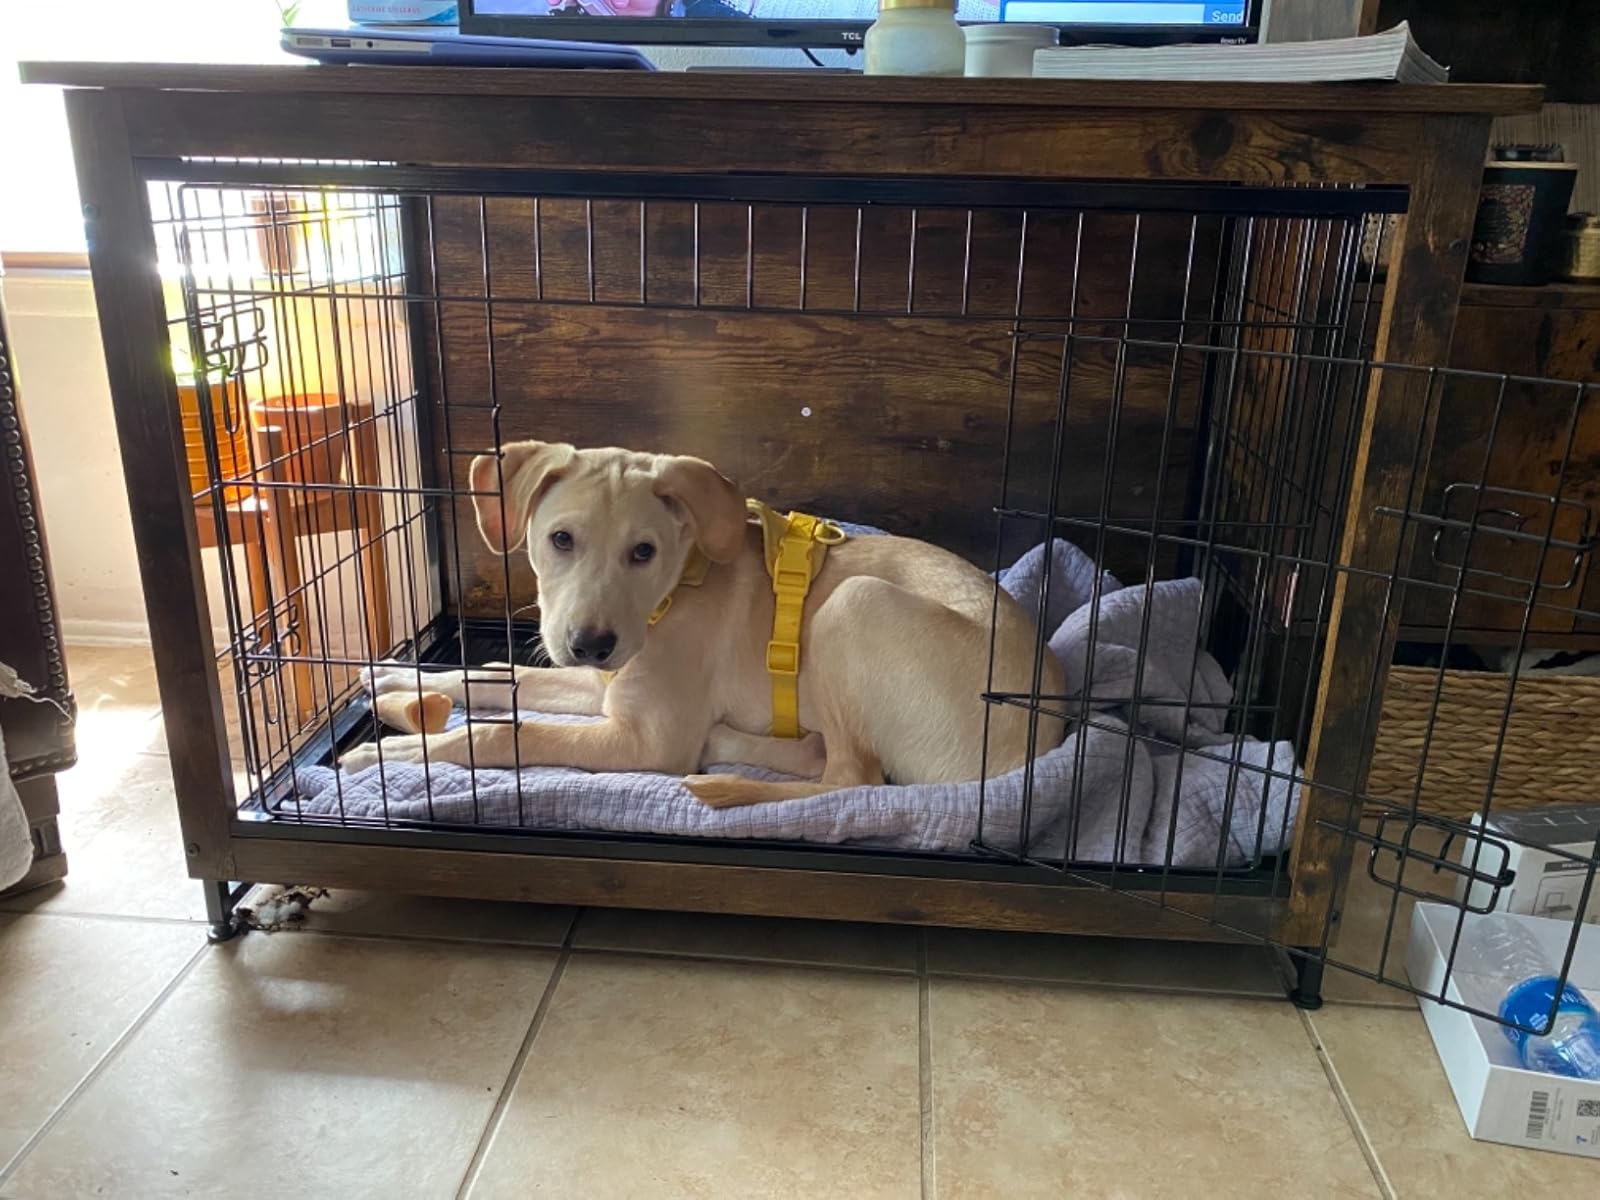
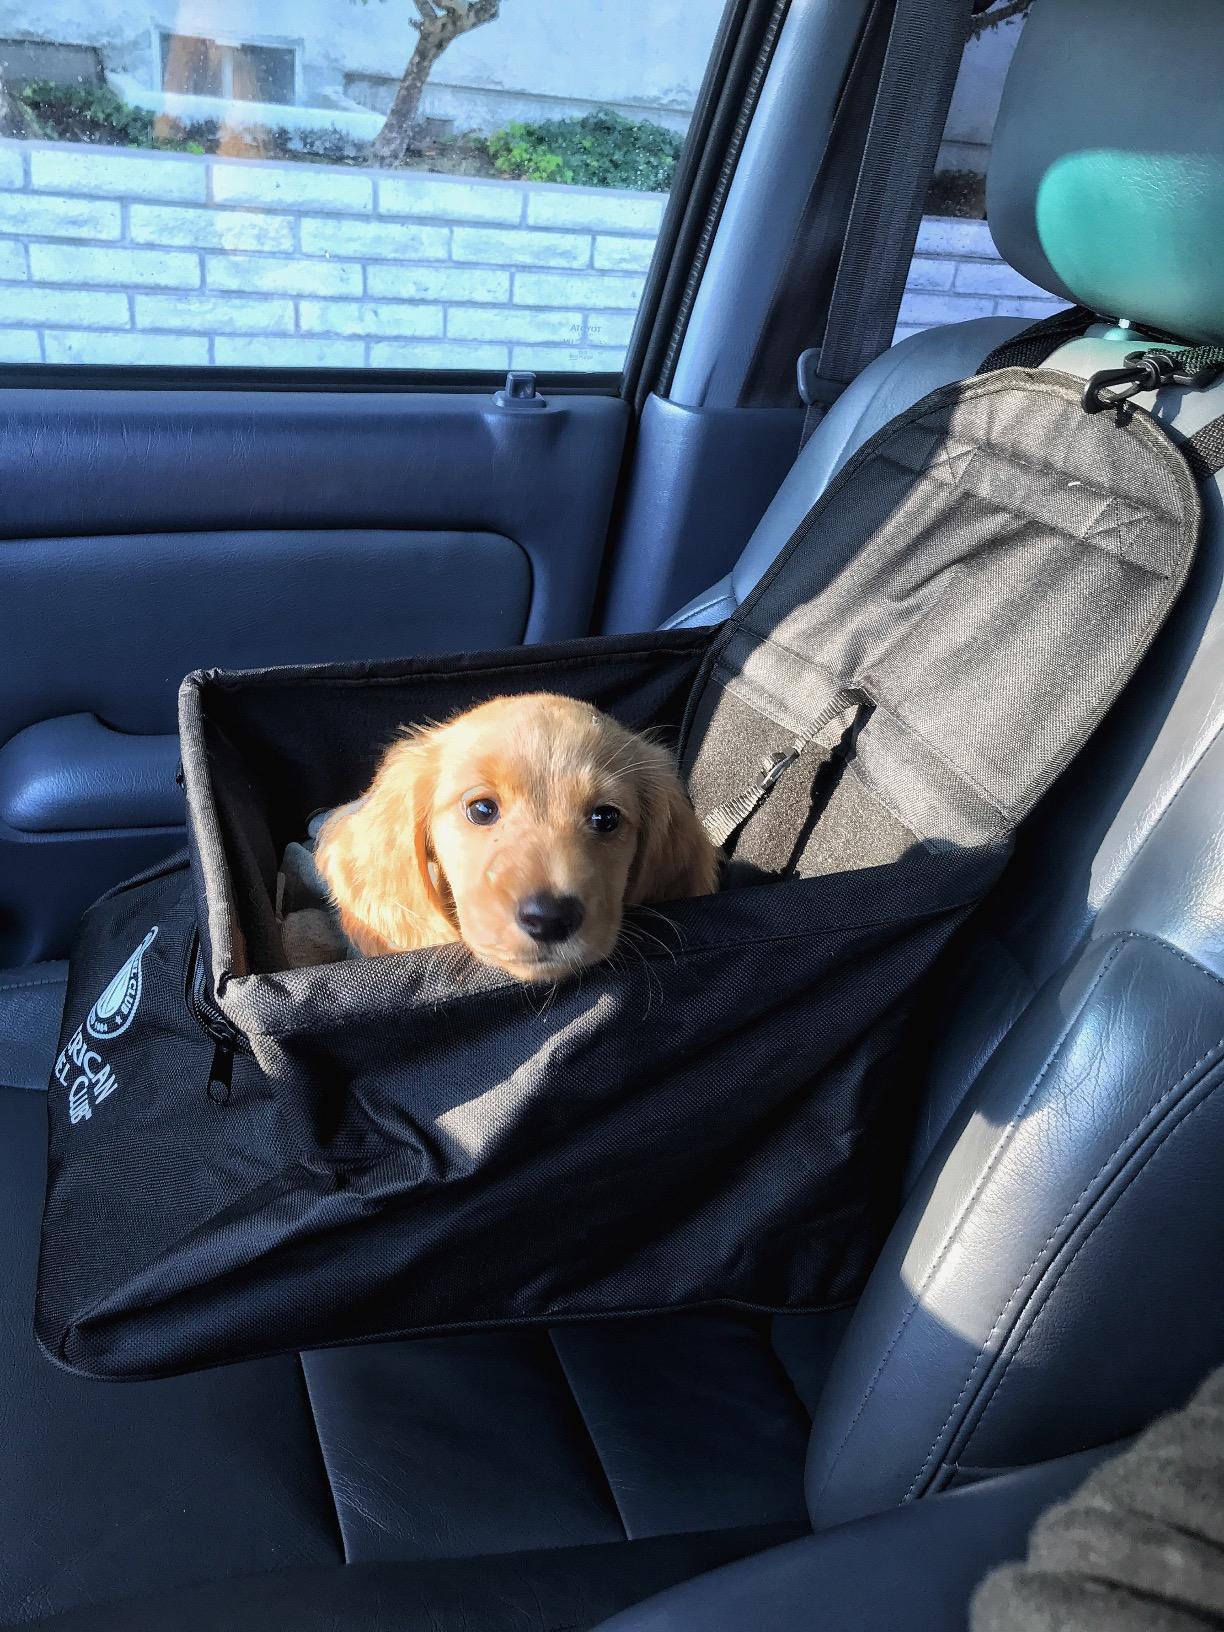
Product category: items_kennel
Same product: no